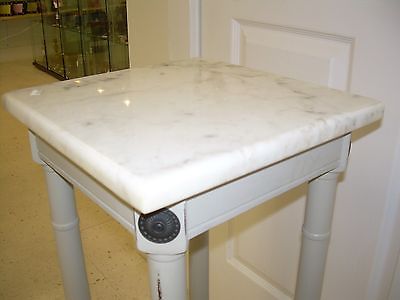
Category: table